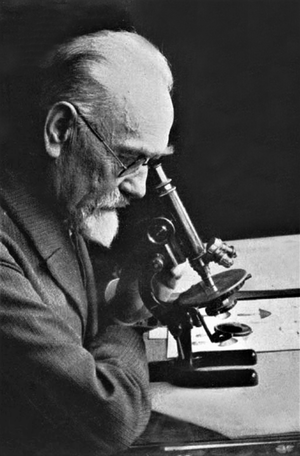
Jakob Emanuel Lange est un mycologue danois, né en 1864 et mort en 1941.